Ableism

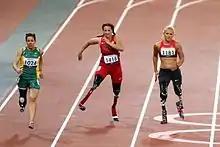
Australian Paralympic team member Michelle Errichiello (1024) at the 2012 Summer Paralympic Games in London. Along with United States' Katy Sullivan (1418) and Germany's Vanessa Low (1181). Seen competing in the Women's 100-meter sprint.

In the UK, disability discrimination became unlawful as a result of the Disability Discrimination Act 1995, and the Disability Discrimination Act 2005. These were later superseded, retaining the substantive law, by the Equality Act 2010. The Equality Act 2010 brought together protections against multiple areas of discriminatory behavior (disability, race, religion and belief, sex, sexual orientation, gender identity, age and pregnancy the so-called "protected characteristics").